Describe the emotion expressed in this image:  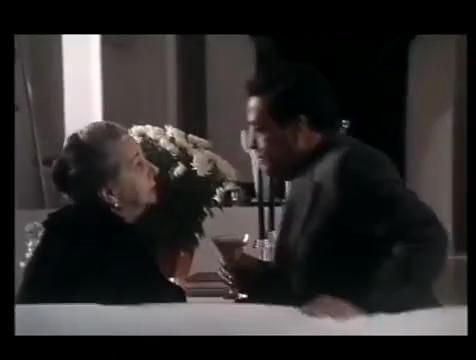
This person displays Suffering, valence and arousal with high intensity.